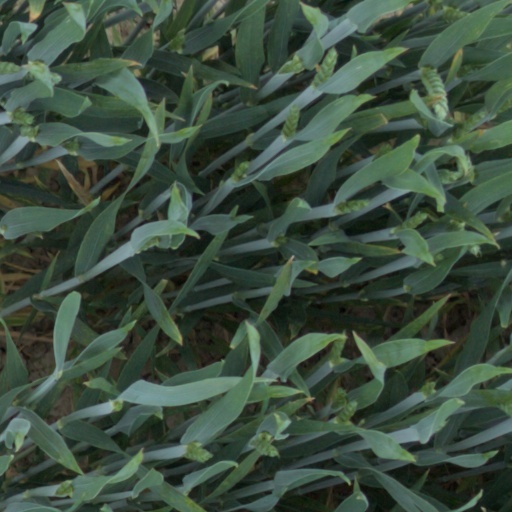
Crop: wheat